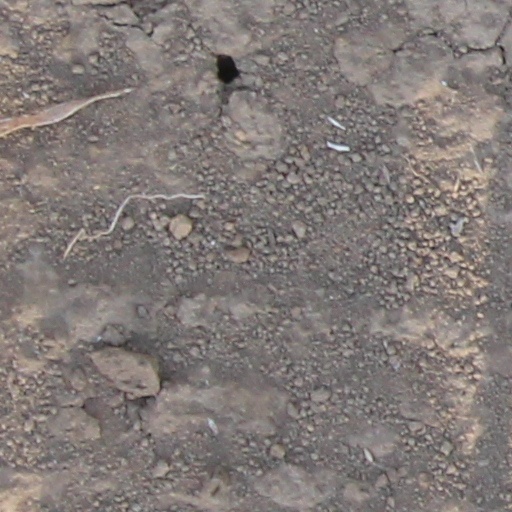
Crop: wheat